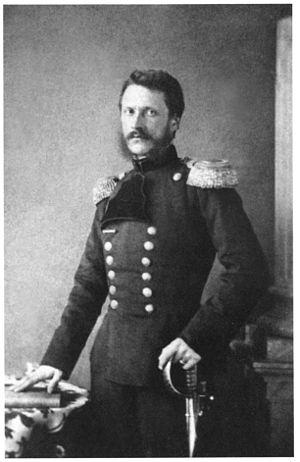
Cet article est une liste des monarques de Roumanie de 1862 à 1947. Les principautés de Moldavie et de Valachie s'unissent le 5 février 1859 en élisant toutes deux comme prince Alexandre Jean Cuza. L'union est formellement déclarée le 24 janvier 1862 et le pays prend le nom de Roumanie. Le 22 mai 1881, le pays devient le royaume de Roumanie sous le règne de Carol Iᵉʳ, successeur d'Alexandre Jean Cuza, qui devient roi de Roumanie. Le 30 décembre 1947 : la République populaire roumaine est proclamée par le Parti communiste, et le roi Michel Iᵉʳ est contraint à l'exil.
Alexandre Jean Cuza, né le 1ᵉʳ avril 1820 à Bârlad en Moldavie et mort le 15 mai 1873 à Heidelberg, est l'une des figures majeures de la renaissance culturelle roumaine, devenu officier, homme d'État et souverain des Principautés unies de Moldavie et de Valachie entre 1859 et 1866.
L’élection au trône de Roumanie de 1866 se produit après la déposition du prince Alexandre Jean Cuza ; elle poursuit l'objectif de donner aux principautés unies de Moldavie et de Valachie un nouveau souverain.